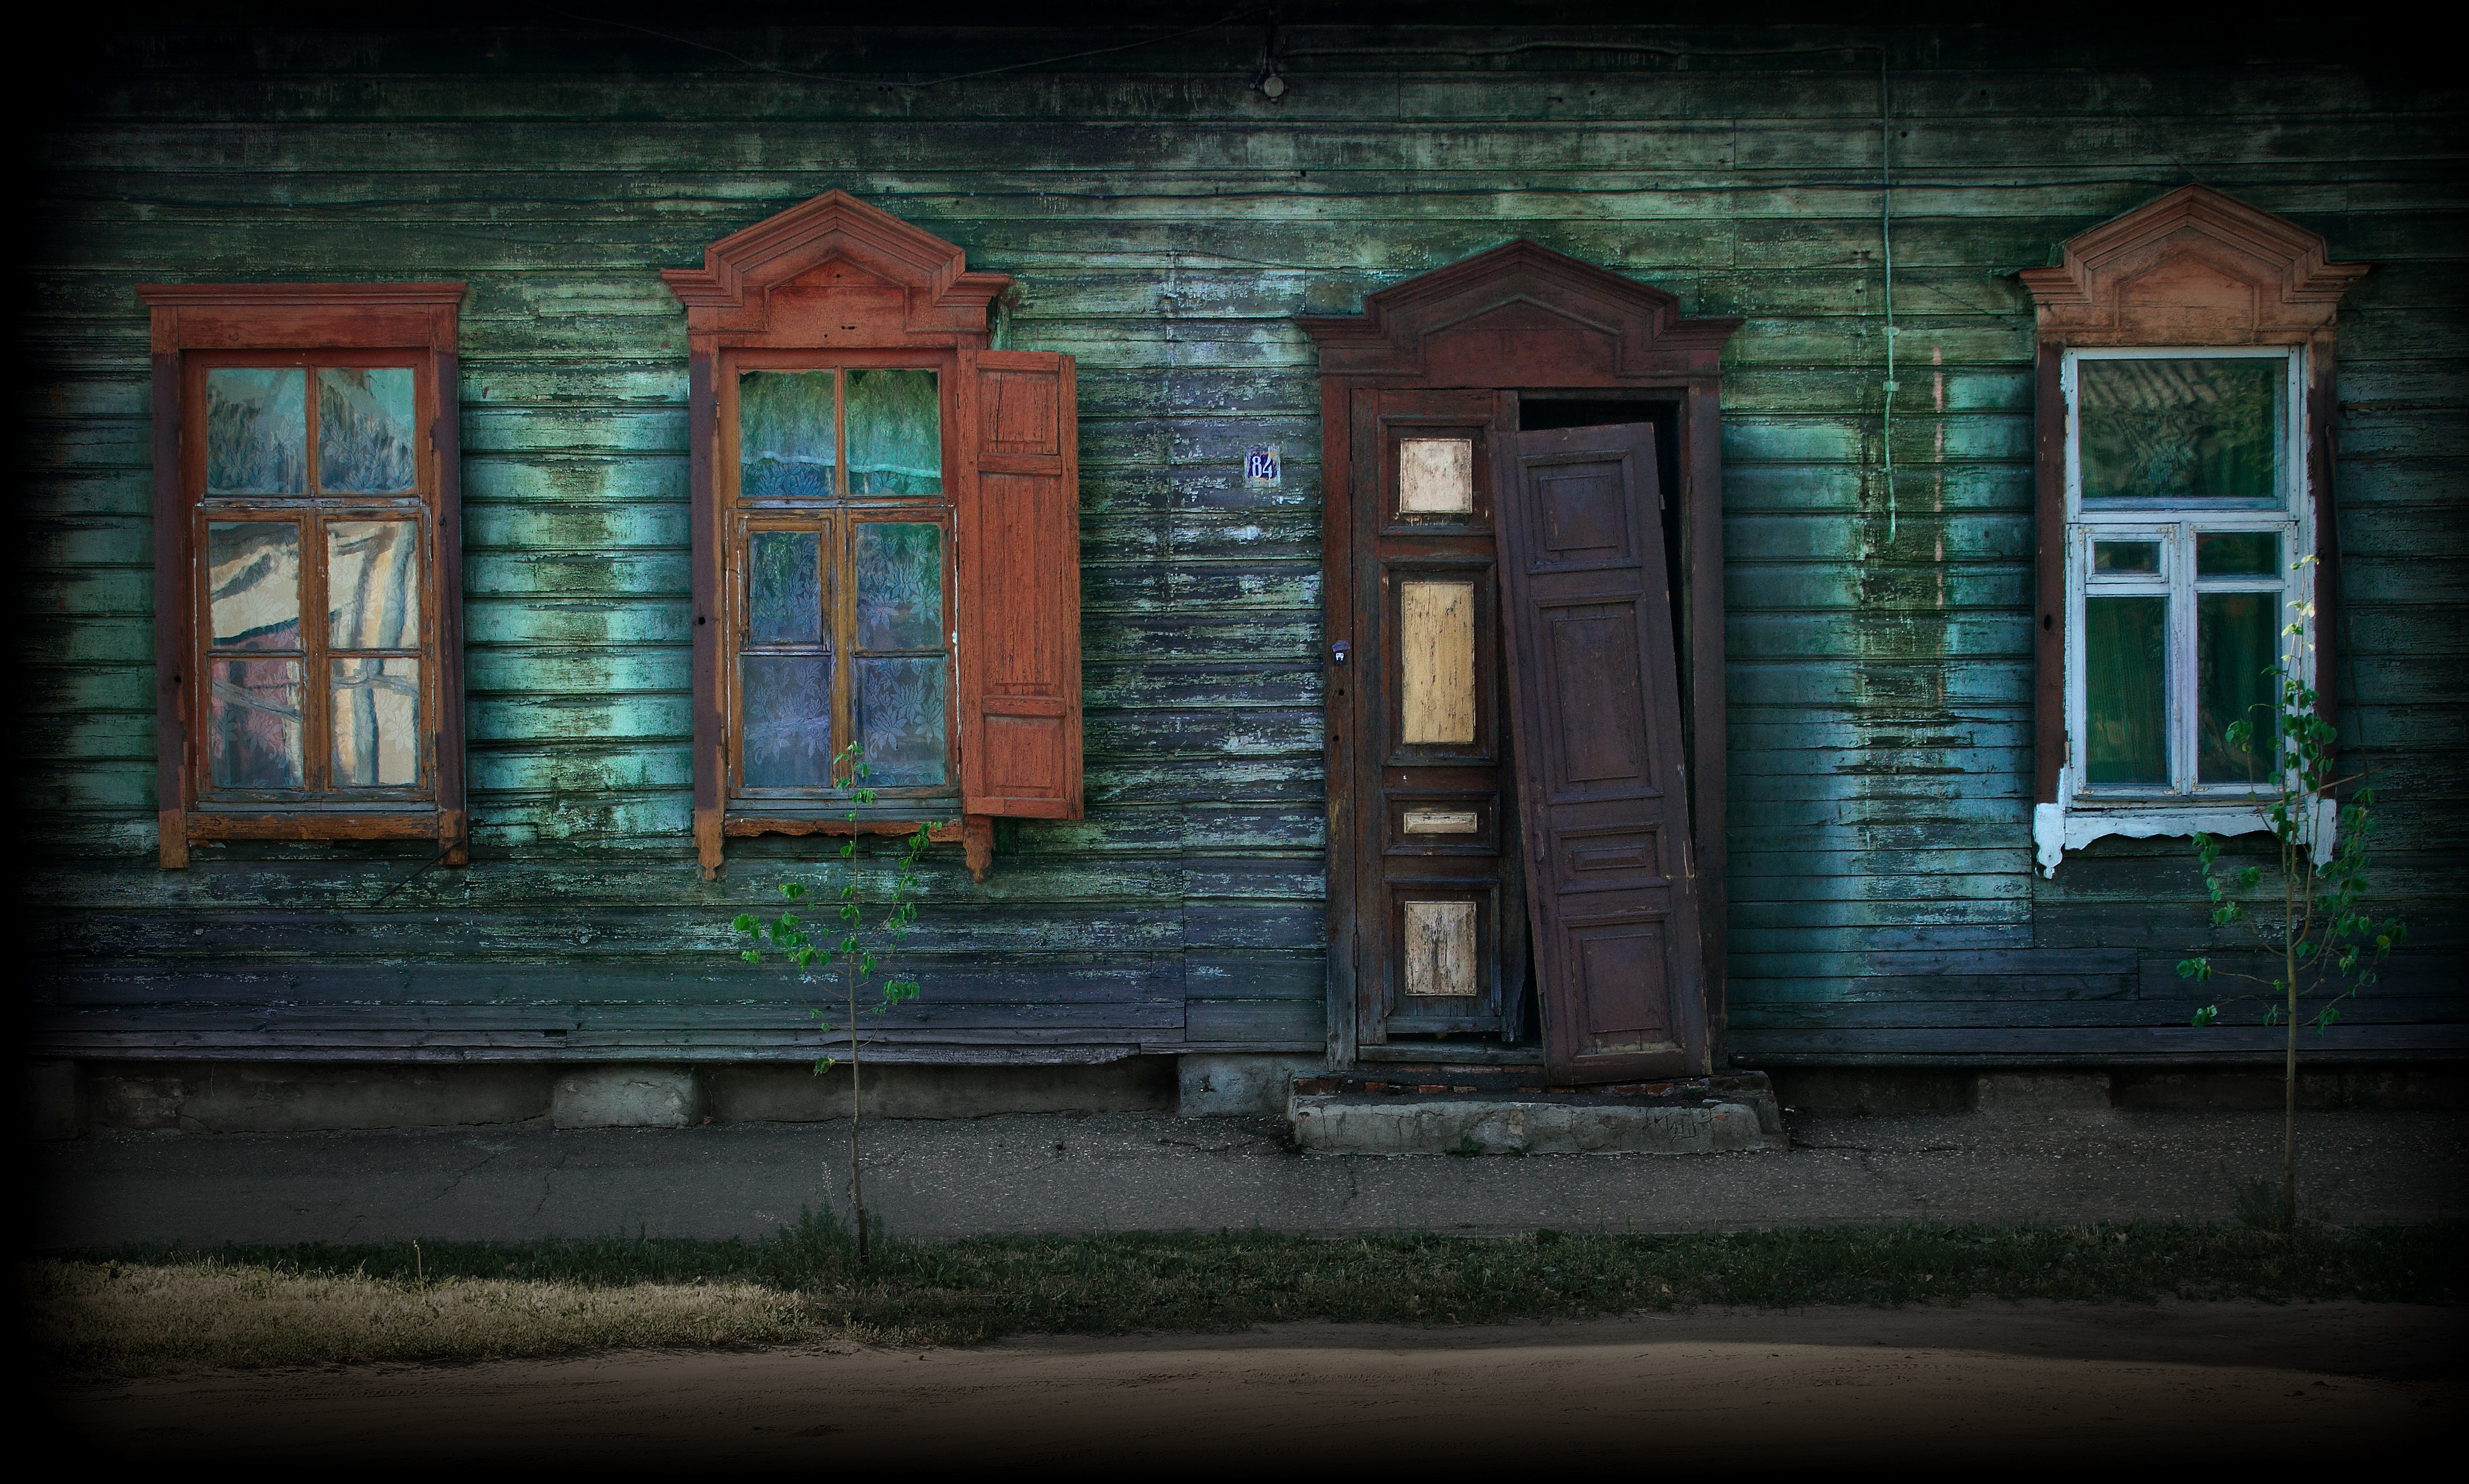
light, architecture, structure, wood, street, night, house, window, building, alley, home, wall, evening, green, color, frame, paint, darkness, blue, brick, old house, shutters, screenshot, urban area, bobruisk